Paul Painlevé

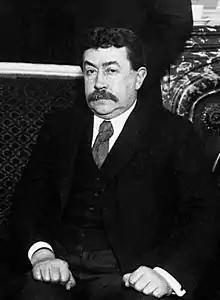
Paul Painlevé in the 1920s

Following Painlevé's resignation, Briand formed a new government with Painlevé as Minister for War. Though Briand was defeated by Raymond Poincaré in 1926, Painlevé continued in office. Poincaré stabilised the franc with a return to the gold standard, but ultimately acceded power to Briand. During his tenure as Minister of War, Painlevé was instrumental in the creation of the Maginot Line. This line of military fortifications along France's Eastern border was largely designed by Painlevé, yet named for André Maginot, owing to Maginot's championing of public support and funding. Painlevé remained in office as Minister for War until July 1929.